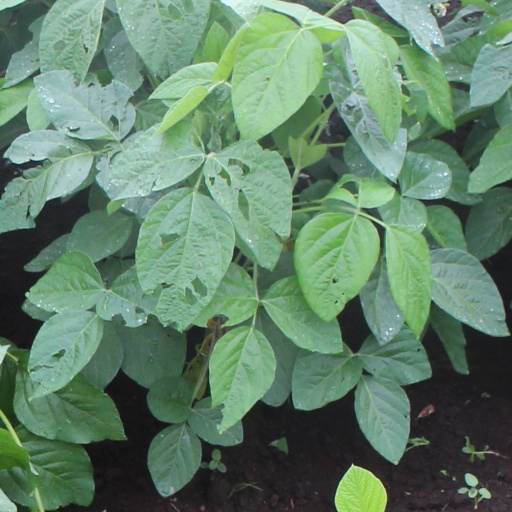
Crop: soybean